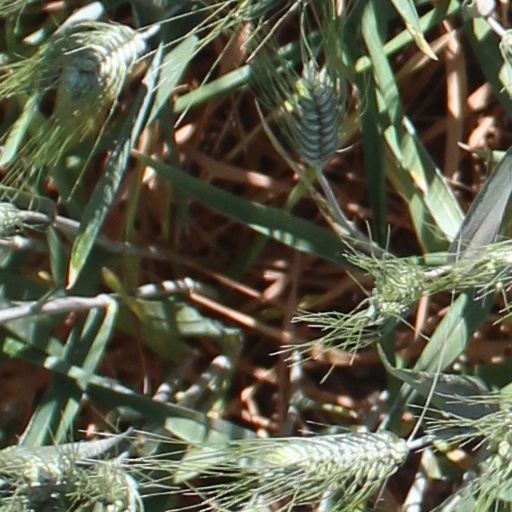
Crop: wheat